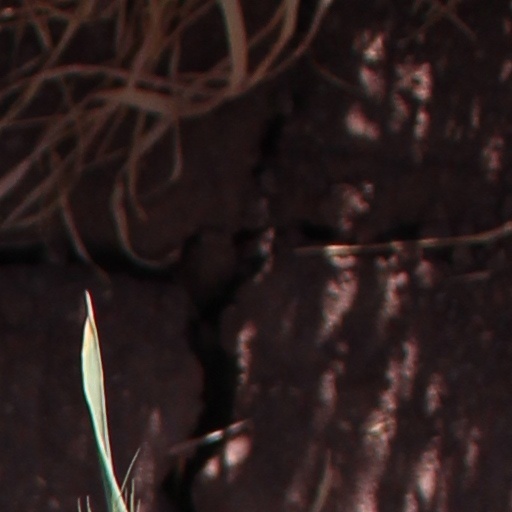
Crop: wheat